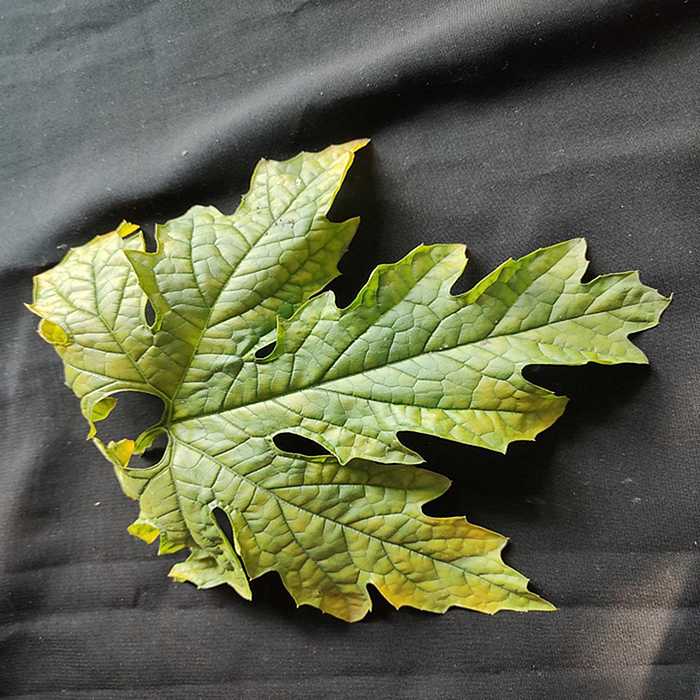
Plant: Bitter Gourd
Label: Mosaic virus